TAI Anka

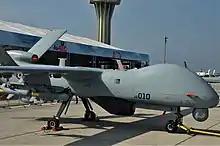
Anka-S at Teknofest 2019

The contract regarding the development of an indigenous Medium Altitude Long Endurance (MALE) Unmanned Aerial Vehicle (UAV) system for the reconnaissance requirements of the Turkish Armed Forces became effective on 24 December 2004. Within the framework of the program, a total of three prototypes and ground systems will be designed, developed, manufactured, and tested by mid-2011 as part of the prototype development phase. Subsequently, in 2012, the serial production phase of Anka-A would be launched and additional 10 systems (meaning 30 air vehicles) built for the Turkish Air Force.